Napoleon at Waterloo

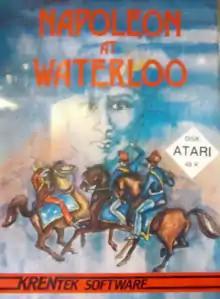

Napoleon at Waterloo is a 1984 computer wargame published by Krentek Software.